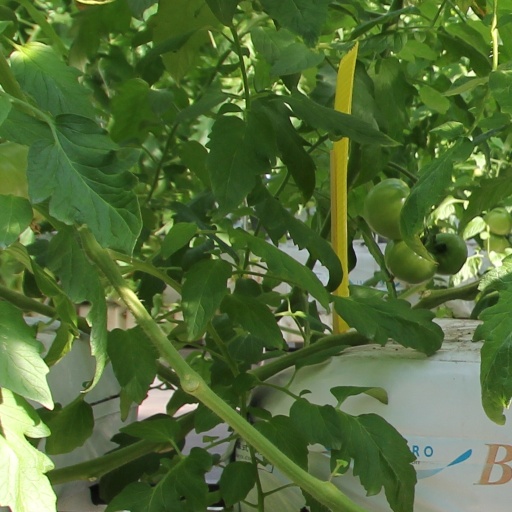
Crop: tomato